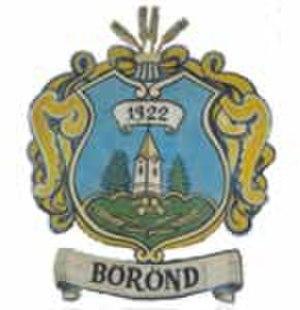
Hagyárosbörönd est un village et une commune du comitat de Zala en Hongrie.